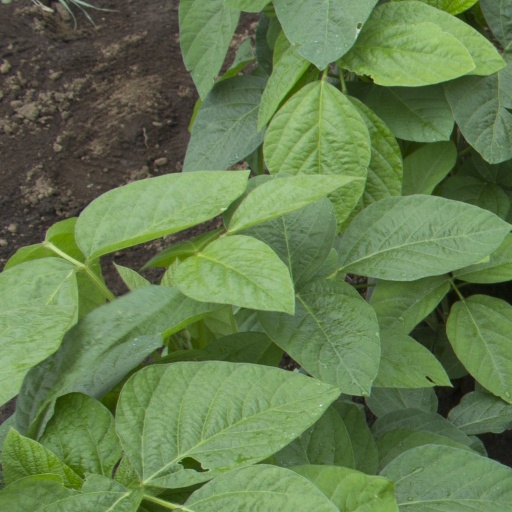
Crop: soybean